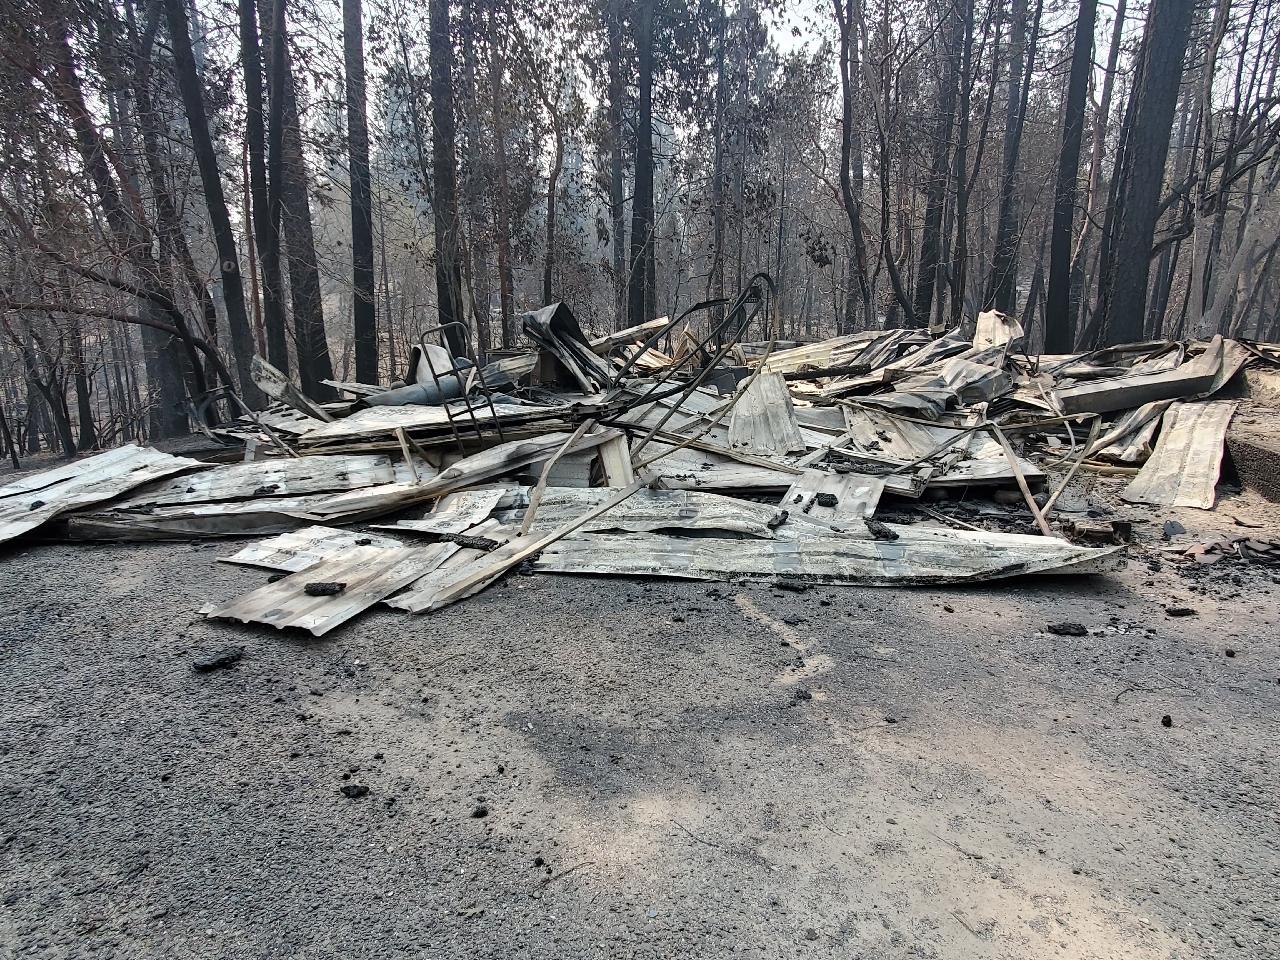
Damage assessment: destroyed